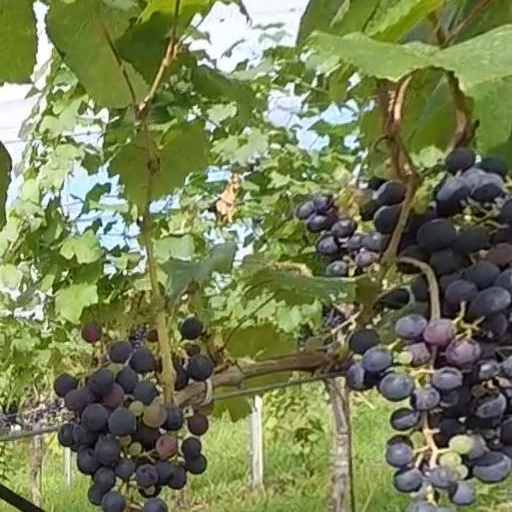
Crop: grape